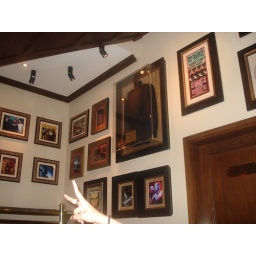
The wall from the once upon a time hard rock cafe in Dubai.